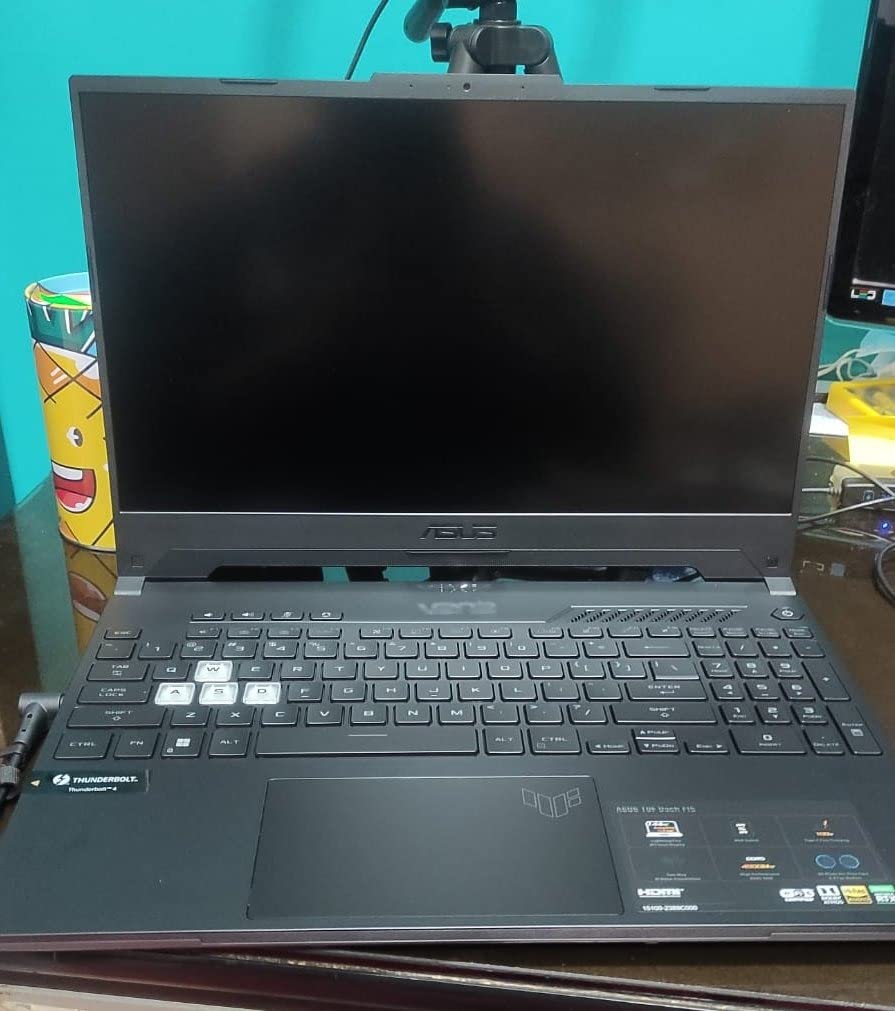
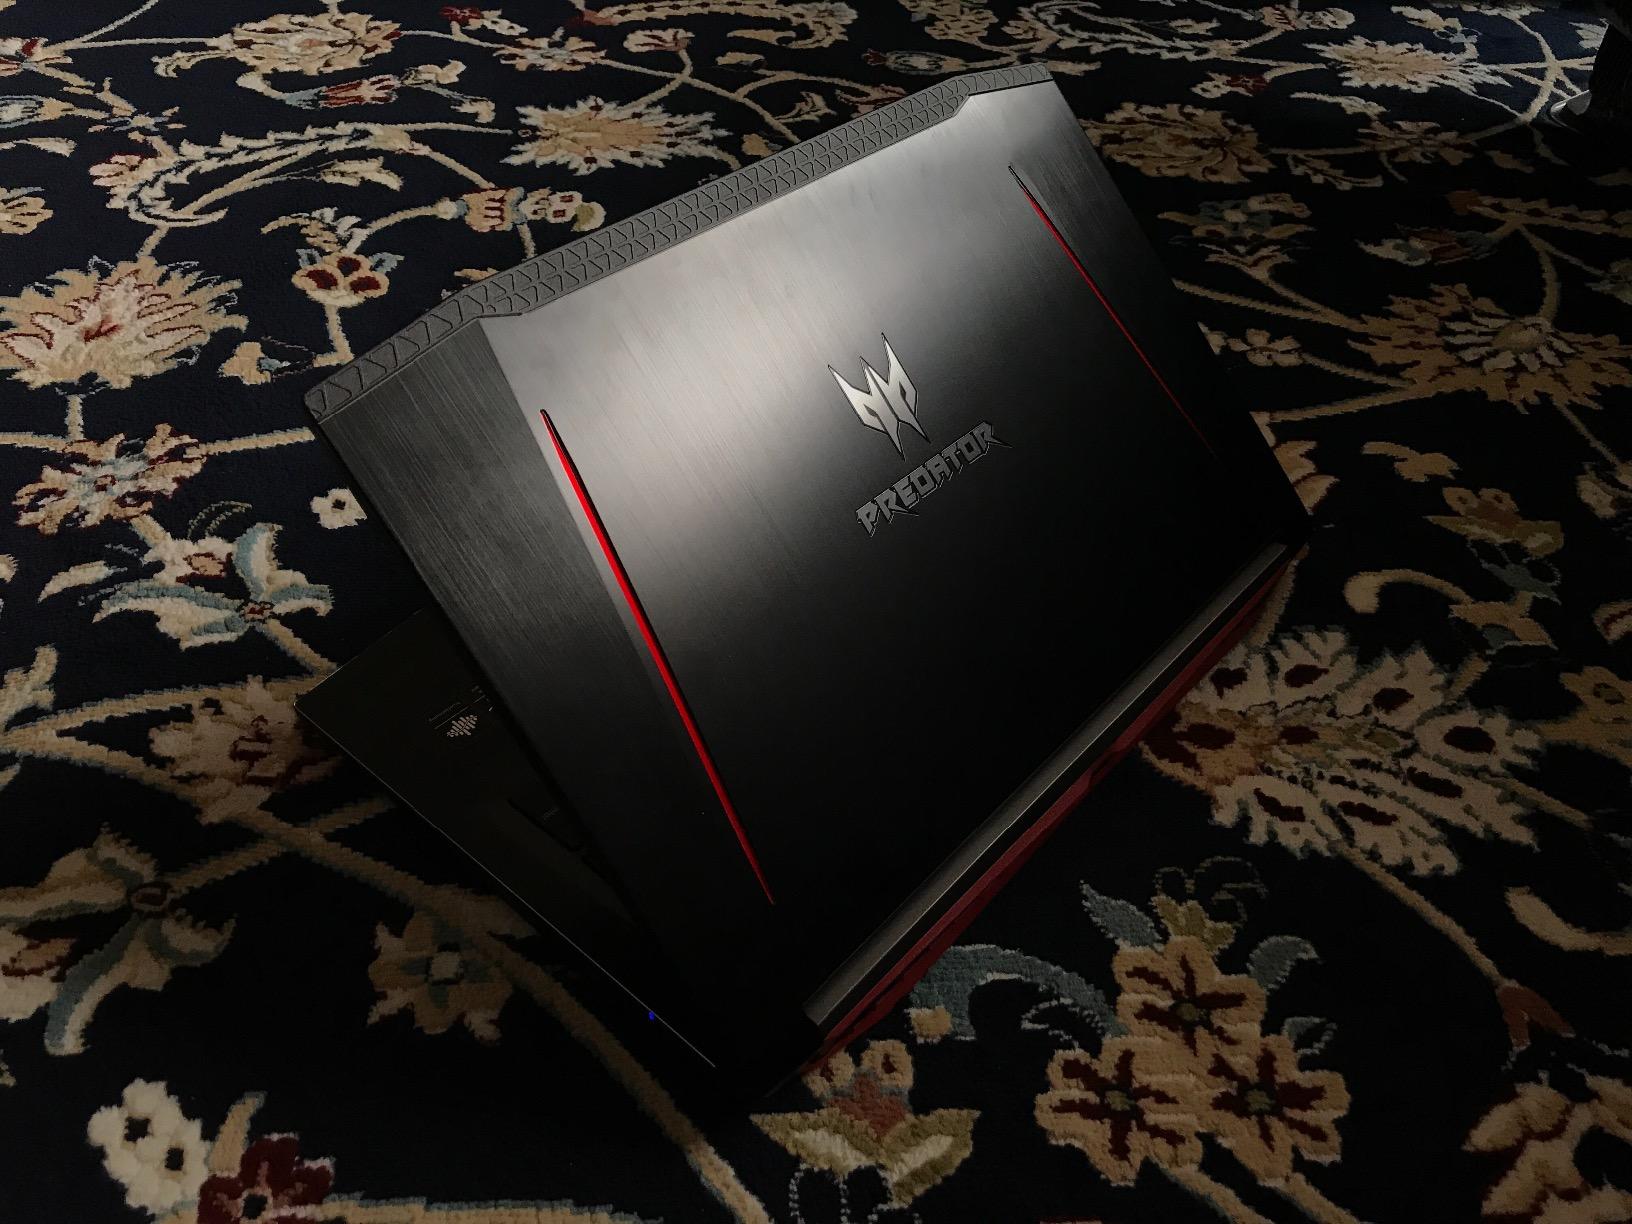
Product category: laptop
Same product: no